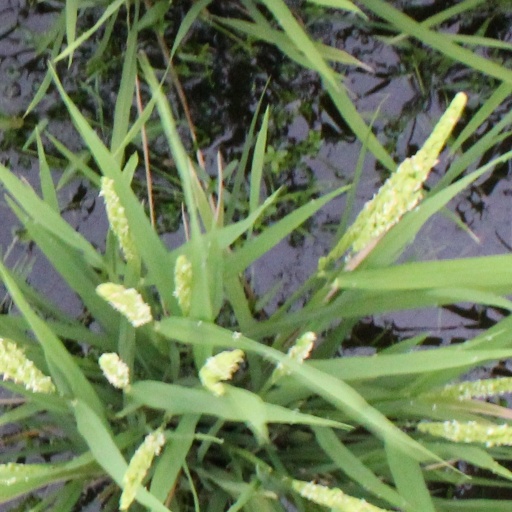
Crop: rice